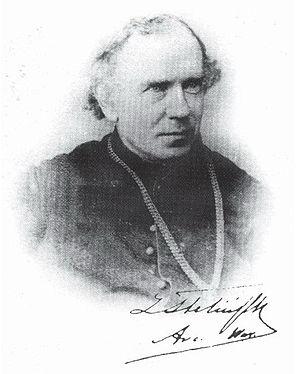
Dans la lignée de son prédécesseur Jean-Paul II, le pape Benoît XVI a continué - mais à un rythme plus lent - à canoniser, c'est-à-dire déclarer saint, des chrétiens et chrétiennes qui peuvent être considérés comme intercesseurs et modèles de vie évangélique. Durant les huit années de son pontificat, Benoît XVI a ainsi canonisé 44 saints.
Cette liste de saints concerne les saints et les bienheureux, reconnus comme tels par l'Église catholique, ayant vécu au XIXᵉ siècle. À ce jour, l'Église a donné comme modèles évangéliques 318 saints du XIXᵉ siècle.
Voici la liste des évêques et archevêques de Varsovie.
Zygmunt Feliński est un érudit, évêque socialement engagé, archevêque de Varsovie et fondateur de l'Institut des Franciscaines de la famille de Marie. Il est vénéré comme saint par l'Église catholique.